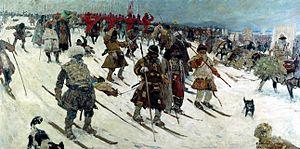
L'hiver russe, aussi surnommé le général Hiver, le général Givre, fut cité comme un facteur qui contribua de manière significative aux échecs militaires de plusieurs invasions de la Russie. Un facteur similaire est le « général Boue ».